Hurricane Fay

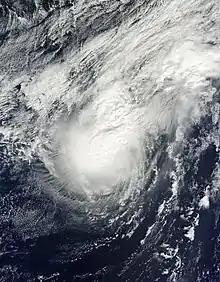
Fay at peak intensity over Bermuda on October 12

Hurricane Fay was the first hurricane to make landfall on Bermuda since Emily in 1987. The sixth named storm and fifth hurricane of the 2014 Atlantic hurricane season, Fay evolved from a broad disturbance several hundred miles northeast of the Lesser Antilles on October 10. Initially a subtropical cyclone with an expansive wind field and asymmetrical cloud field, the storm gradually attained tropical characteristics as it turned north, transitioning into a tropical storm early on October 11.